Mahallah

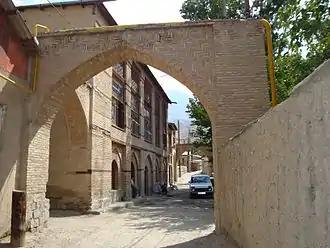
View of Sarshahar Mahallah in Ordubad, Azerbaijan

A mahallah, also mahalla, mahallya, mahalle, mohalla, mehalla, or mehalle is an Arabic word variously translated as district, quarter, ward, or neighborhood in many parts of the Arab world, the Balkans, Western Asia, the Indian subcontinent, and nearby nations.